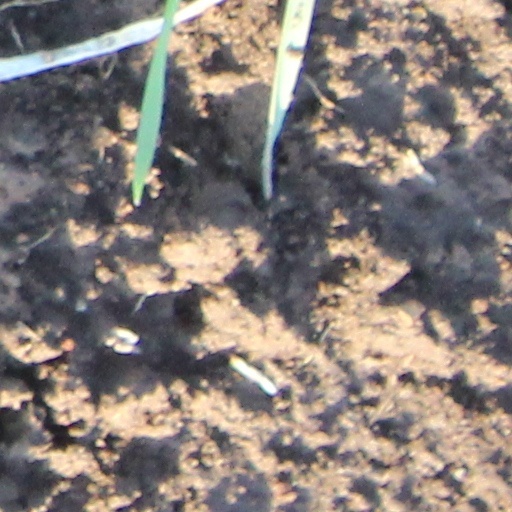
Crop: wheat